Momčilo Tapavica

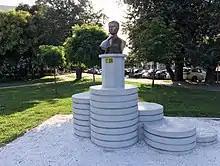
Monument dedicated to Momčilo Tapavica in Novi Sad

His life is the subject of a 2016 documentary "Tapavica" directed by Milan Todorović.